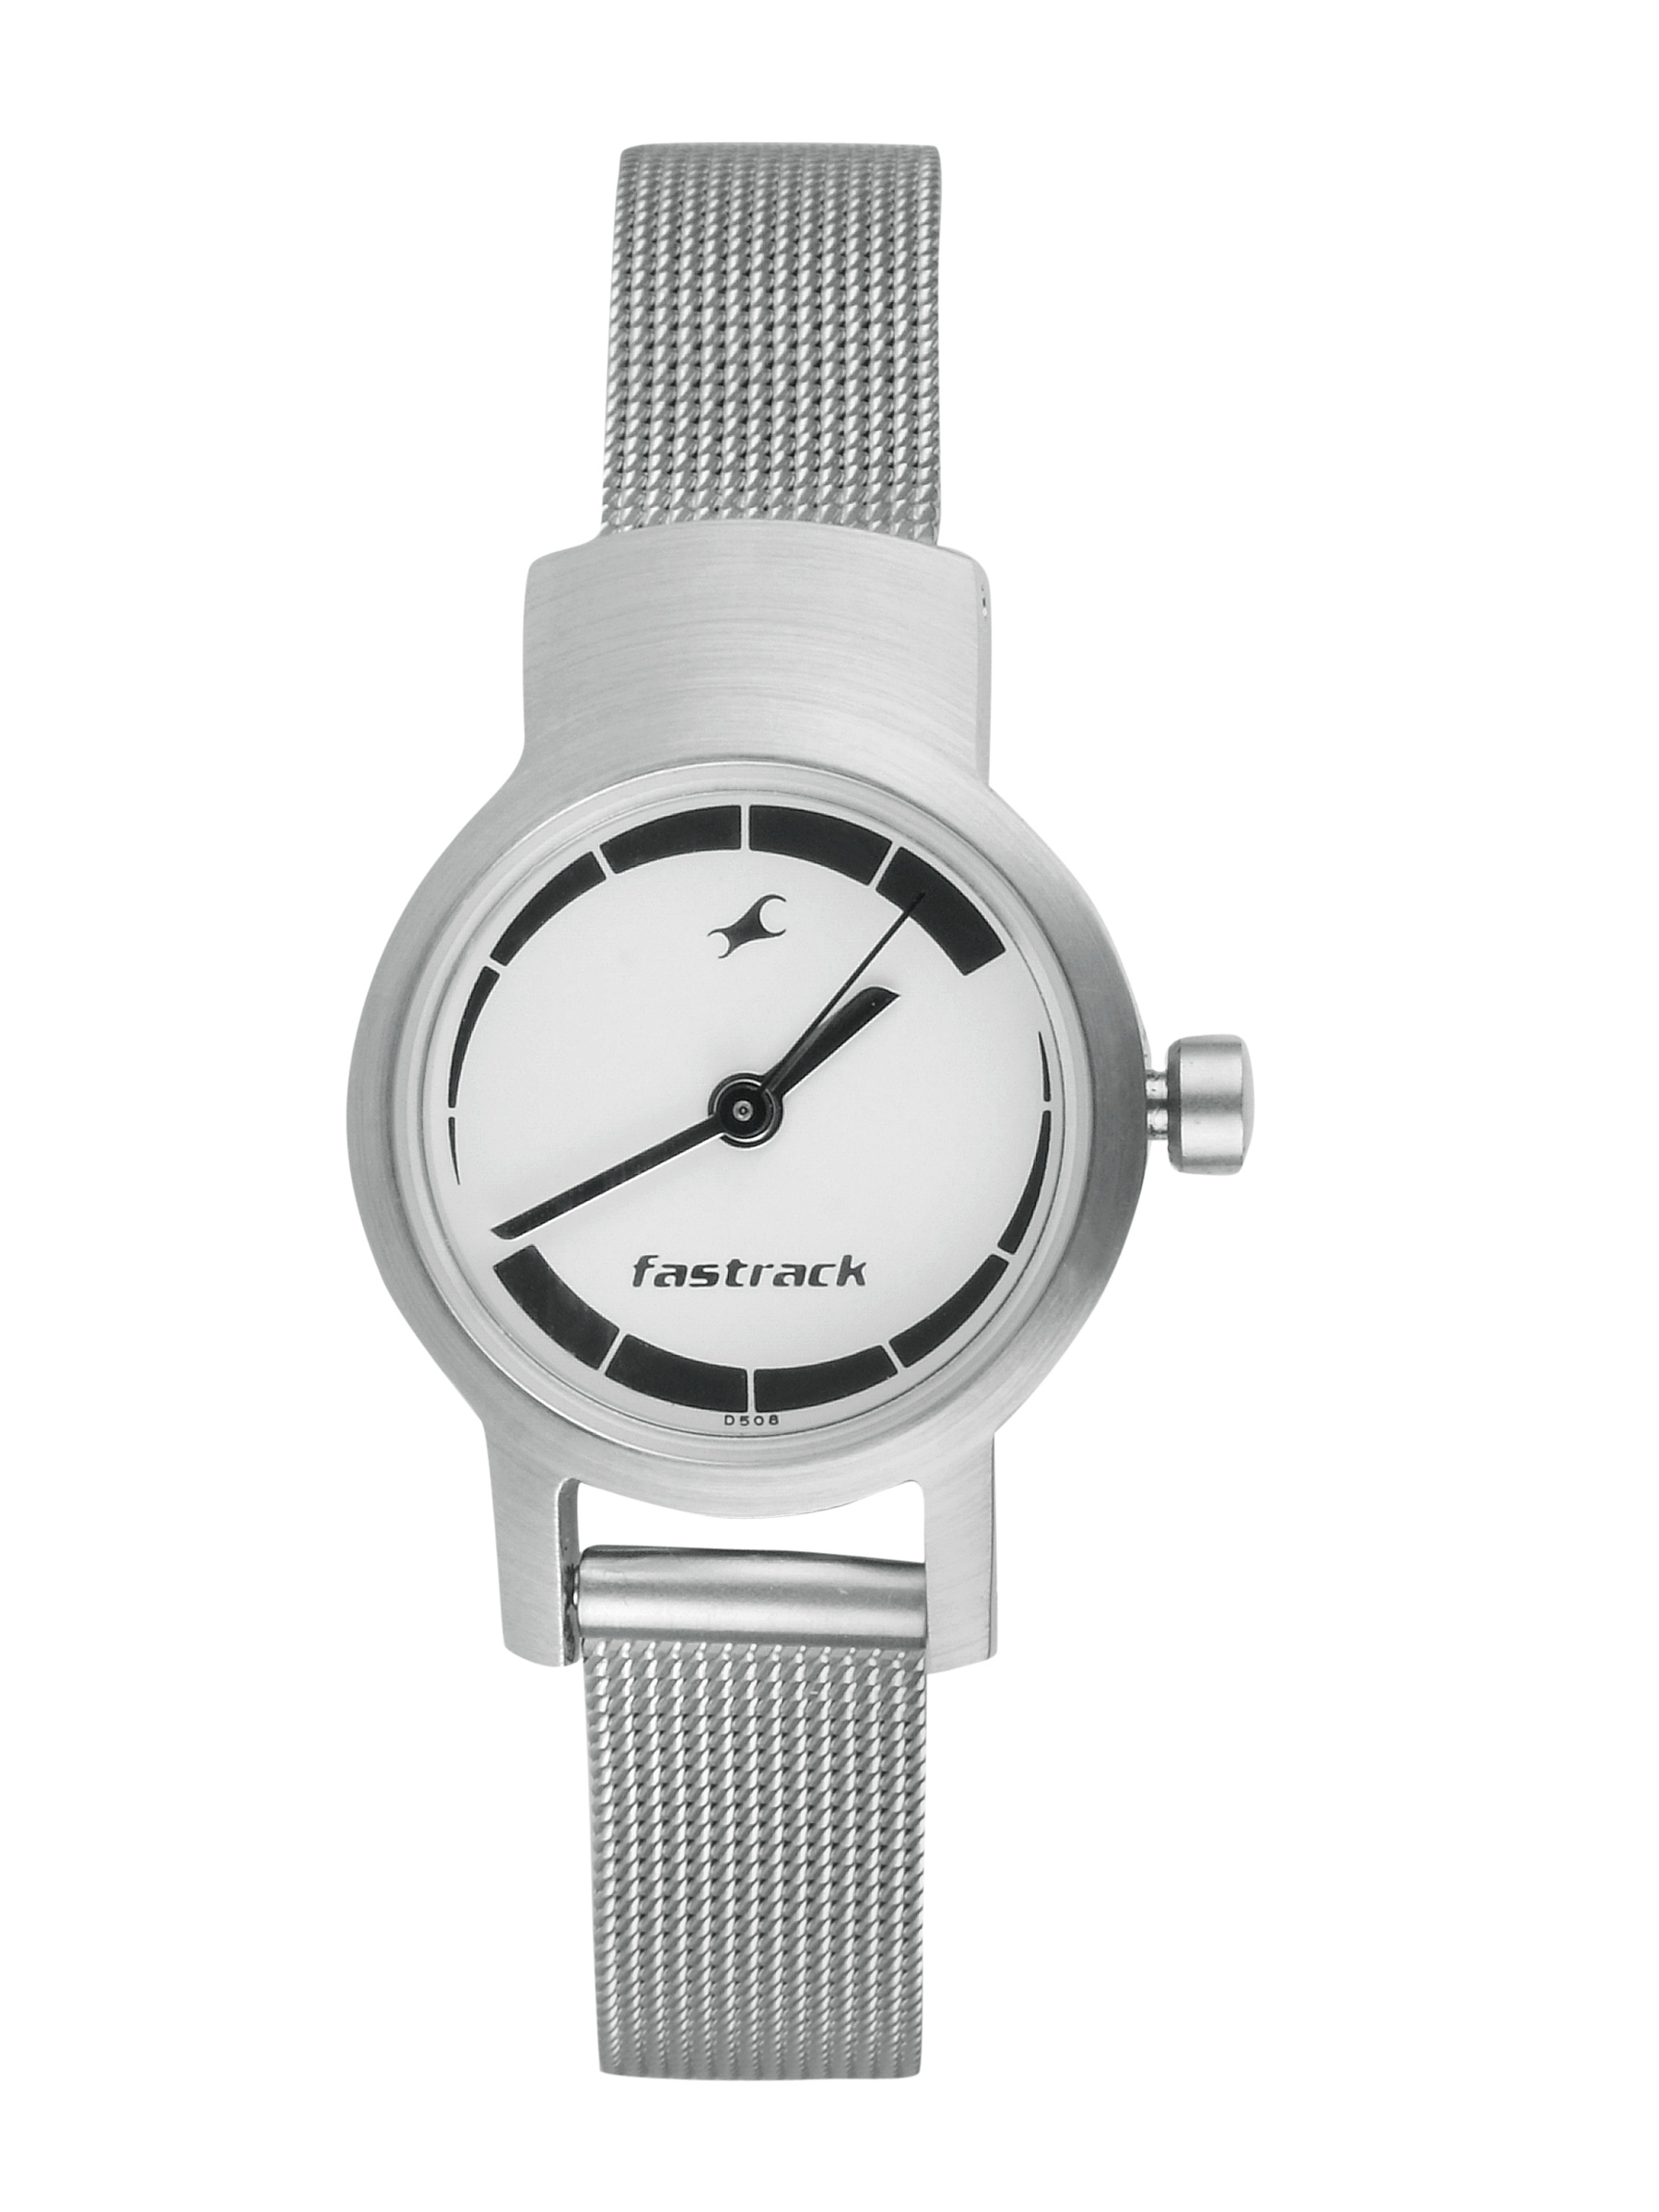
Fastrack Women White Dial Watch N2298SM01
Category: Accessories / Watches / Watches
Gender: Women
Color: White
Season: Winter 2016
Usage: Casual